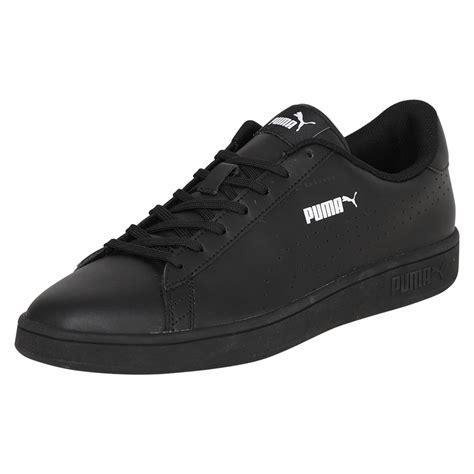
Brand: Puma
Model: Smash V2